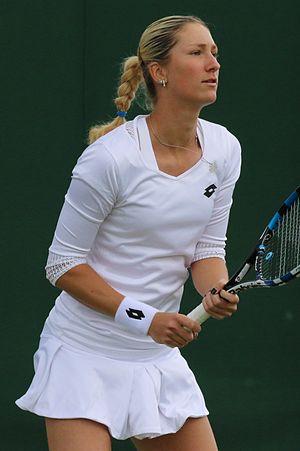
Denisa Šátralová, née le 7 mars 1993, est une joueuse de tennis tchèque professionnelle.